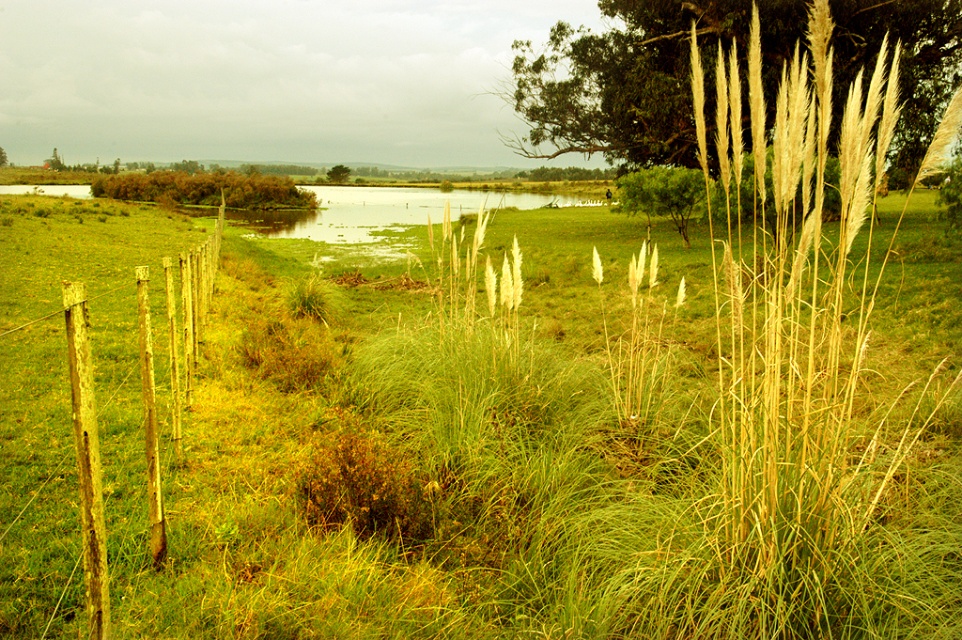
Question: Considering the relative positions of weathered wood fence at left and green leafy tree at upper right in the image provided, where is weathered wood fence at left located with respect to green leafy tree at upper right? (A) left (B) right
Answer: A